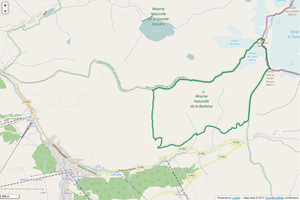
Périmètre de la RNN de la Bailletaz.
La réserve naturelle nationale de la Bailletaz est une réserve naturelle nationale située en Haute Tarentaise, sur la commune de Val-d'Isère. Créée en 2000, en compensation du déclassement d'un secteur proche du Col de l'Iseran, elle protège le lac et le vallon du même nom sur une surface de 495 hectares.